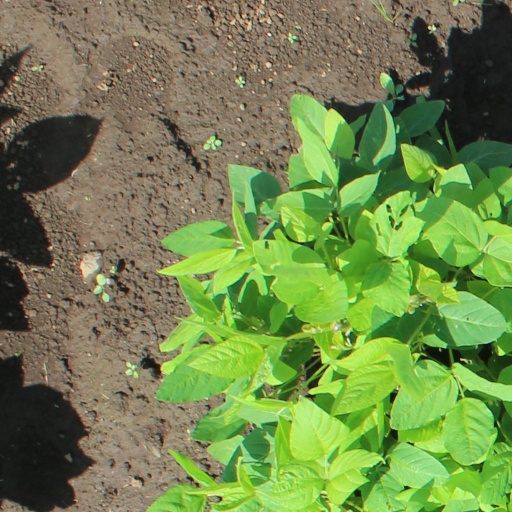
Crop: soybean